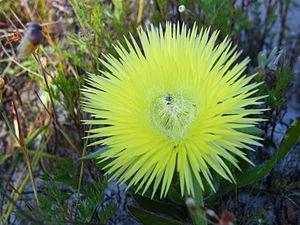
Carpanthea N.E.Br. est un genre de plante de la famille des Aizoaceae.